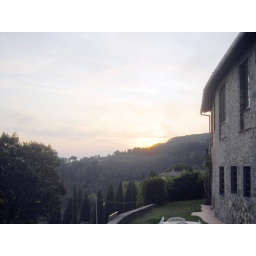
Sunset from the road below our house